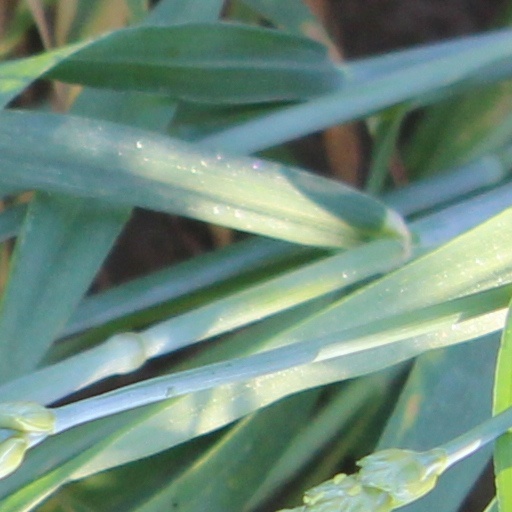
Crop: wheat